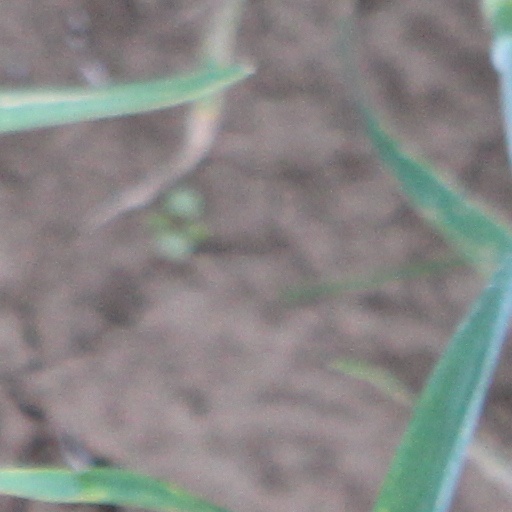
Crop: wheat